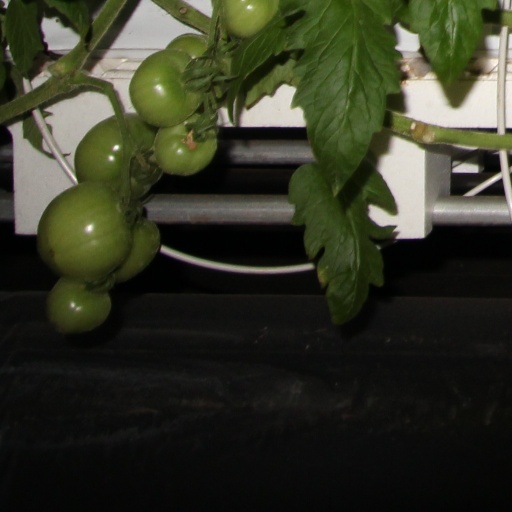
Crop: tomato